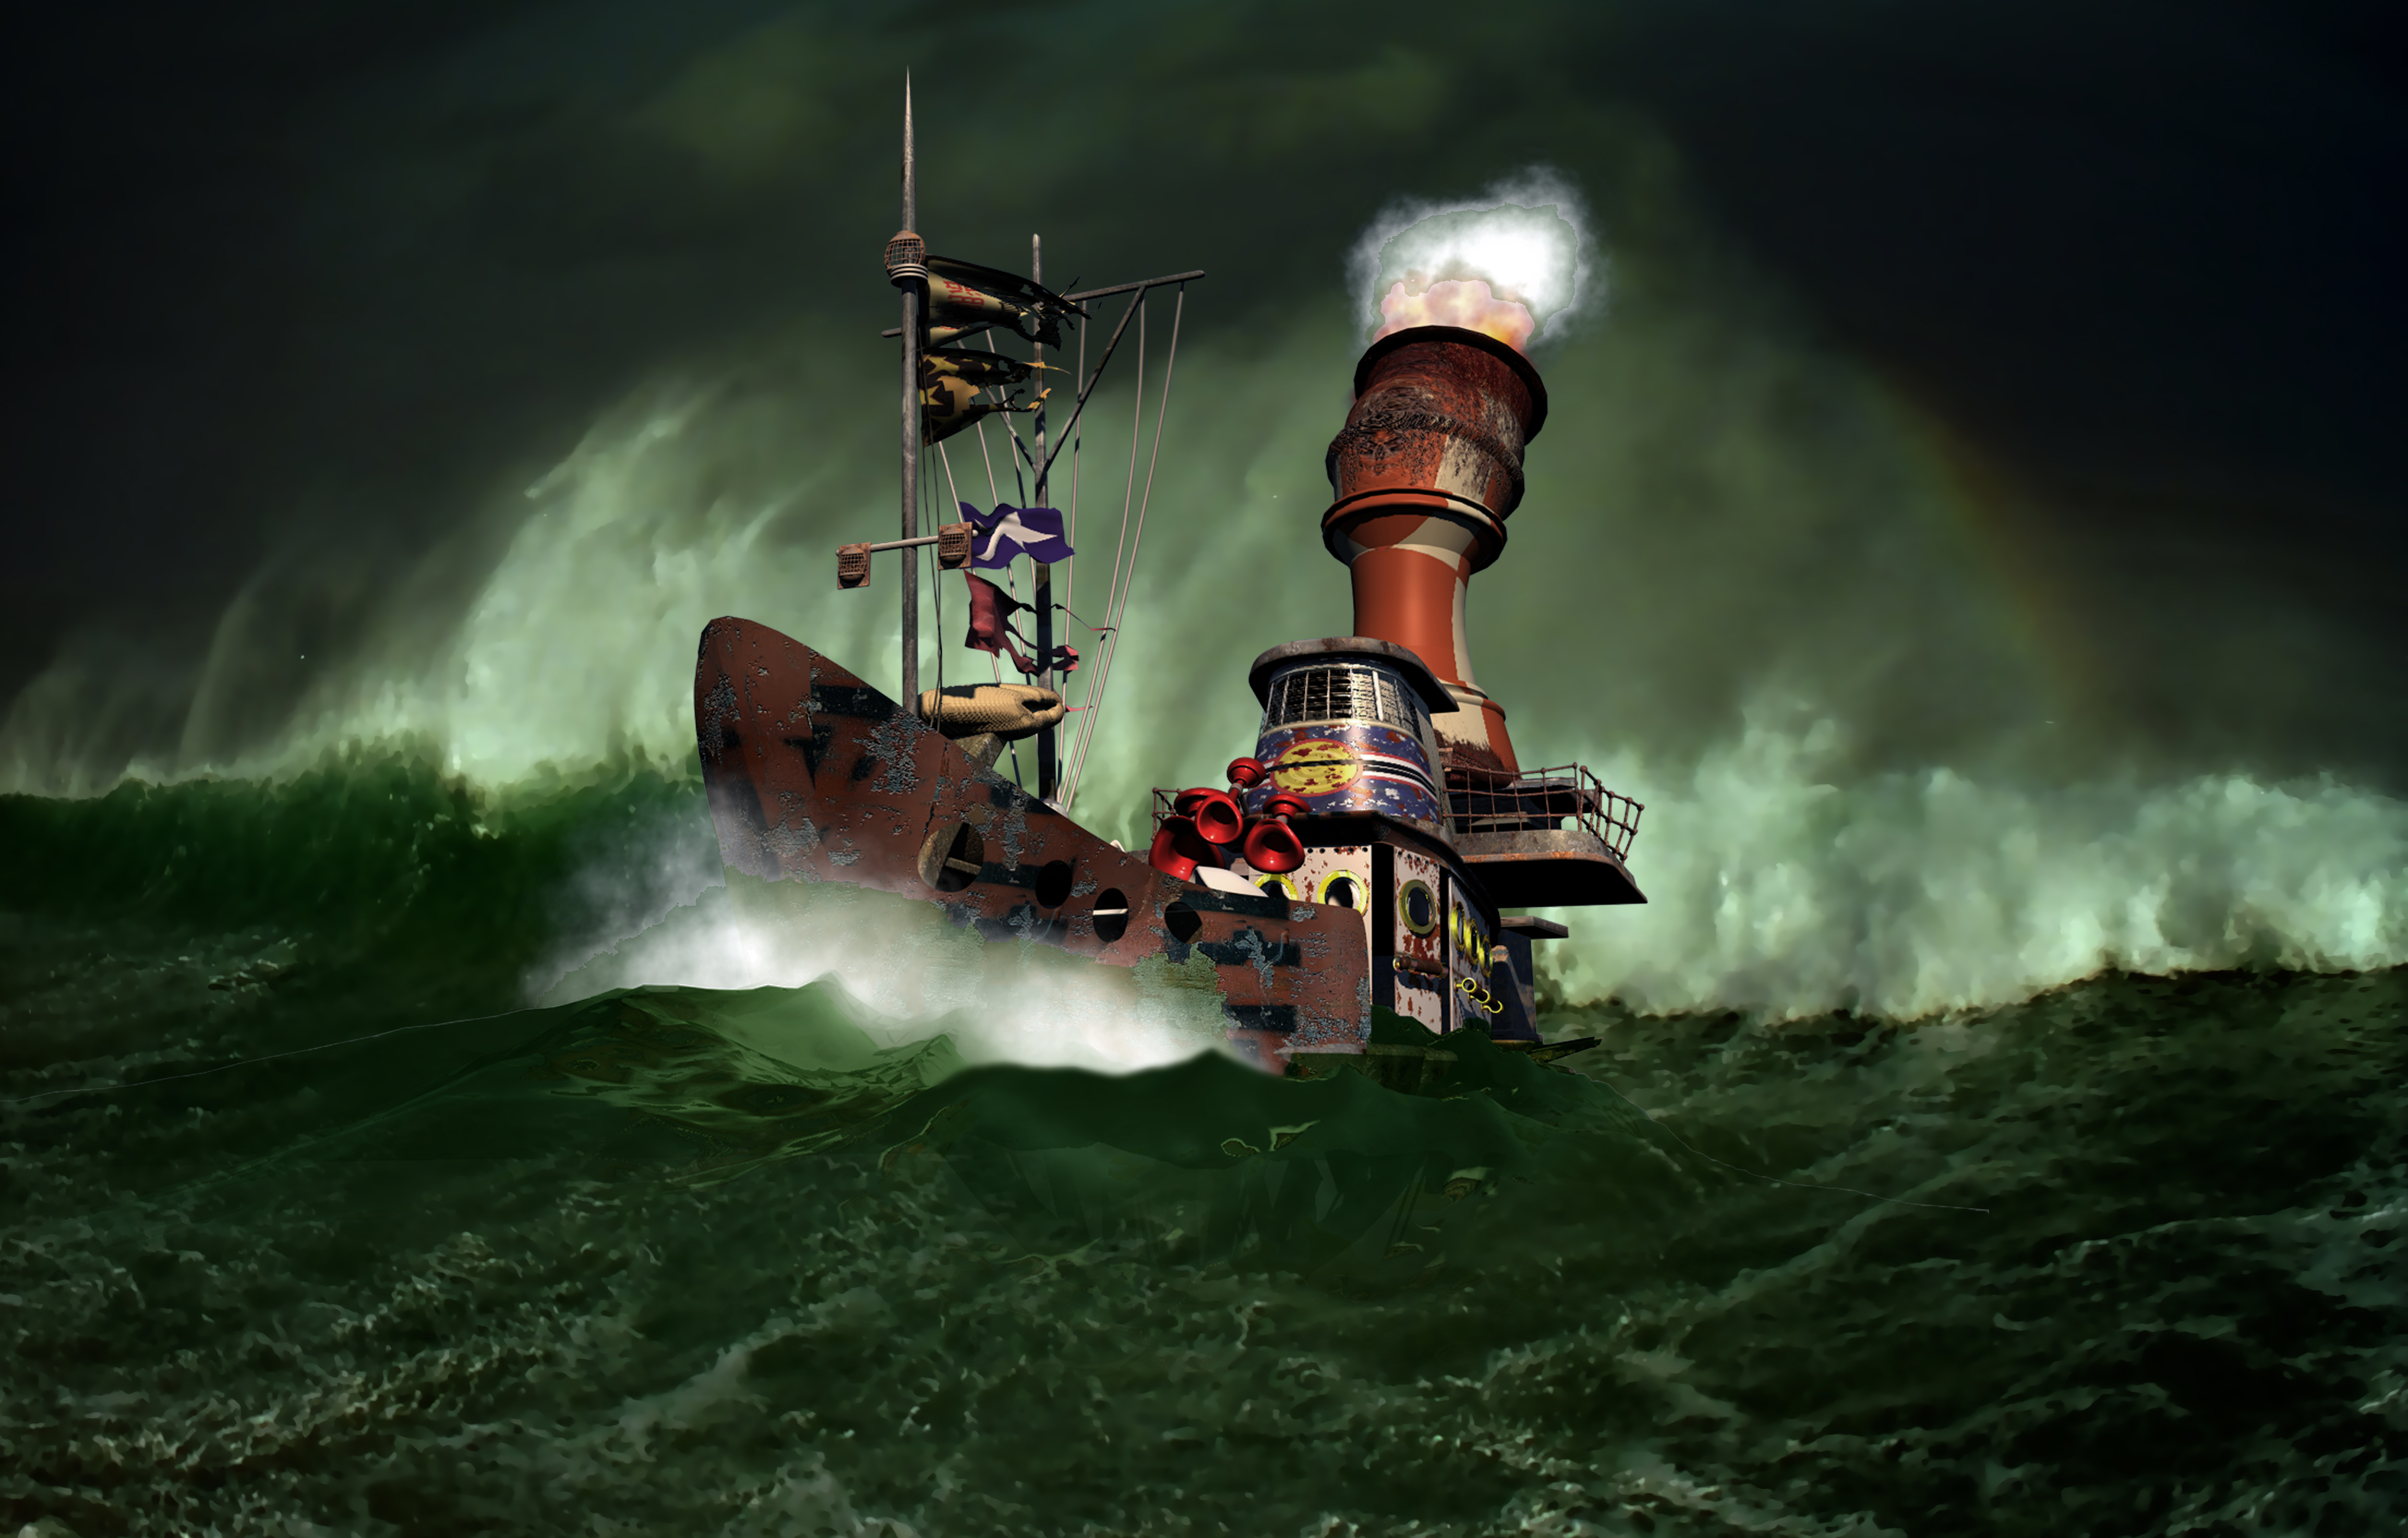
old, steamboat, big, wave, vehicle, watercraft, sky, naval architecture, water, aircraft, spacecraft, boat, landscape, wind, ship, aerospace engineering, aerospace manufacturer, painting, night, art, airplane, illustration